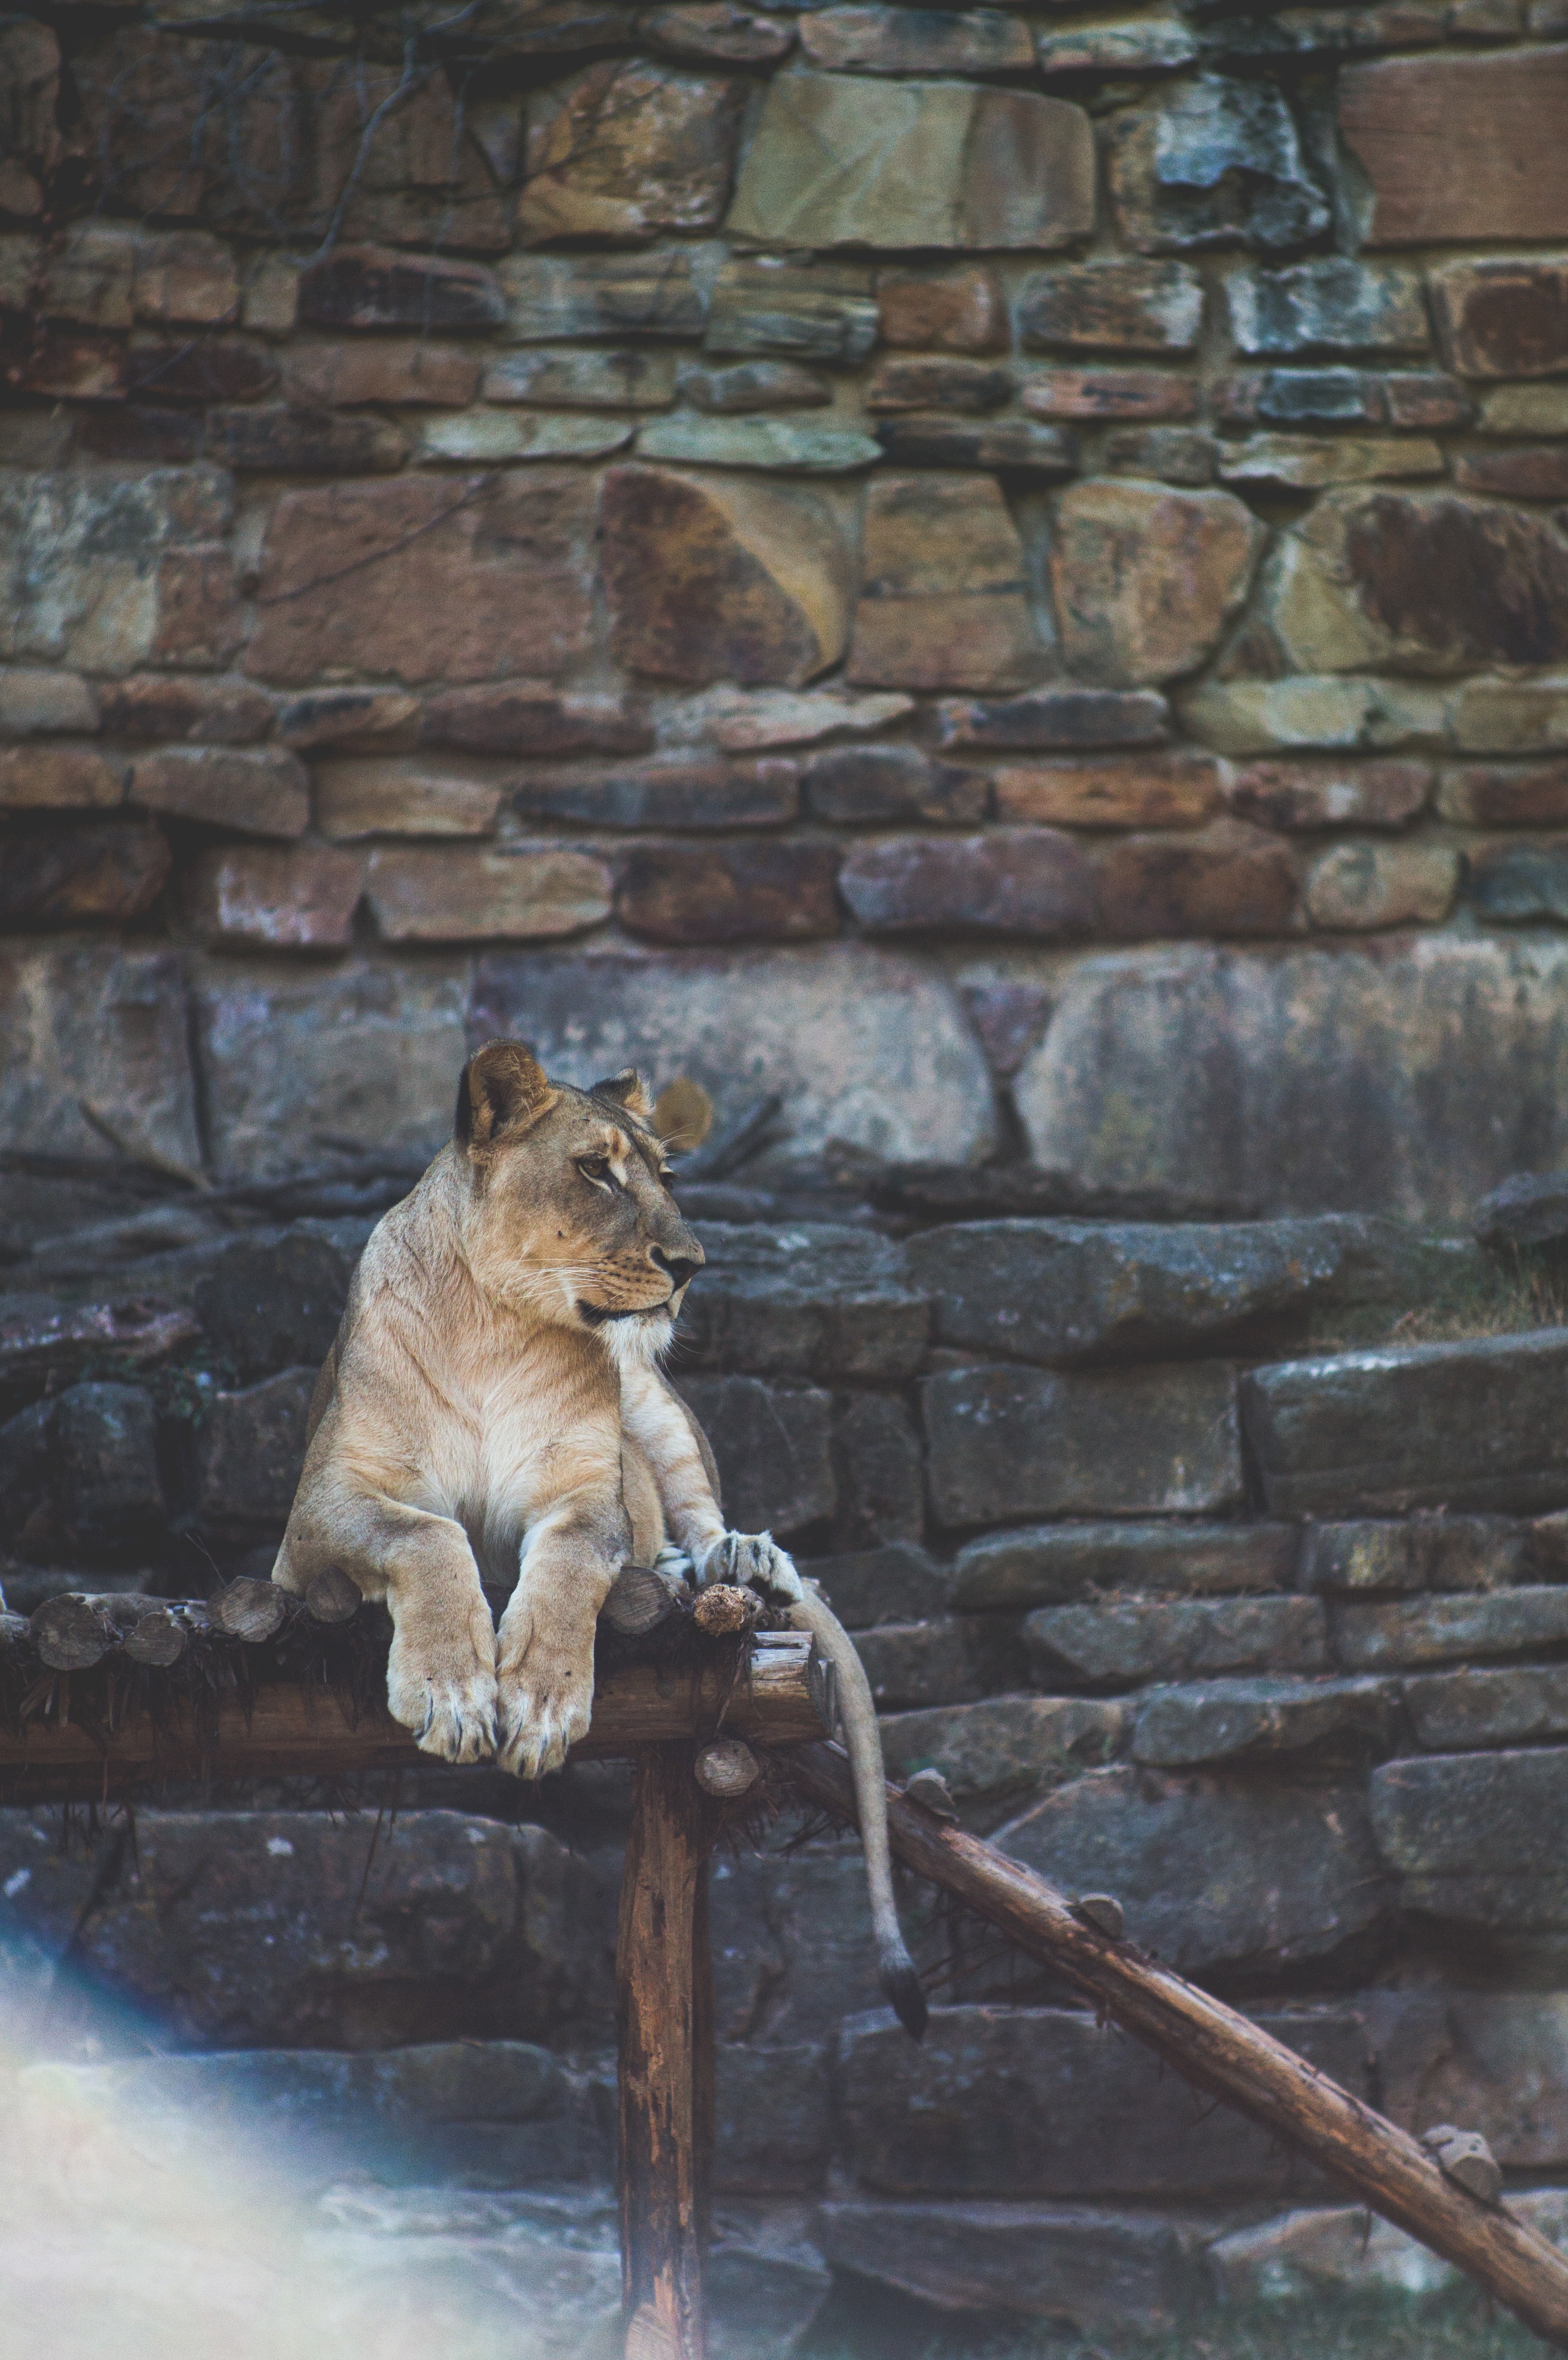
animal, wildlife, zoo, cat, mammal, fauna, lion, lioness, big cat, lying down, captivity, tiger, big cats, wild cat, cat like mammal